Autonomous University of Madrid

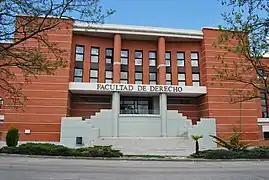
Faculty of Law ("Facultad de Derecho"), October 2010

The original faculties were housed in interconnected buildings with several patios in between them. Characteristic of each building is a large number of stairs in its corridors, initially designed to prevent students from running in case of police raids. Currently, this fact has been considered by many university officials as a setback in the integration of handicapped students. The newest facilities were built in a contemporary style, being more accessible and allowing more free movement to students. Sporting facilities include two swimming pools (an indoor one and an outdoor one), two multiple-use pavilions, and outdoor tennis, football, basketball, paddle tennis, rugby, and futsal and beach volleyball courts.